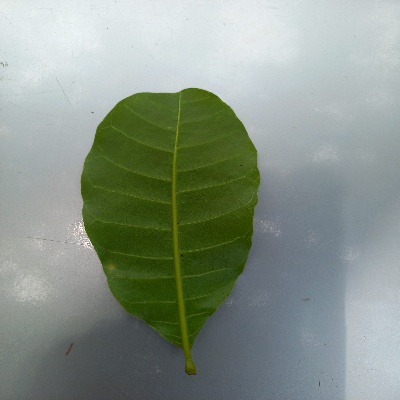
Crop: Cashew
Condition: healthy